Travis Mills (soldier)

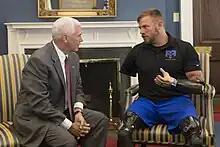
Mills and Vice President Mike Pence

Mills has written a "New York Times" bestselling memoir titled "Tough As They Come". A documentary film, "Travis: A Soldier's Story", is now available online. He is the founder and President of the Travis Mills Foundation. The foundation raised $2.75 million in donations to rehabilitate Elizabeth Arden's Maine Chance Lodge, turning it into a fully accessible, free retreat for post 9/11 recalibrated veterans and their families. In the summer of 2017, the Veterans Retreat hosted over 56 combat injured veterans. Travis also was featured in a 2022 documentary on HBO Max, titled "Hi I'm Travis Mills". In November of 2023, Travis published his second book titled "Bounce Back, 12 Warrior Principles to Reclaim & Recalibrate Your Life." Travis is also a public speaker, traveling around the country speaking on behalf of his business, Travis Mills Group.